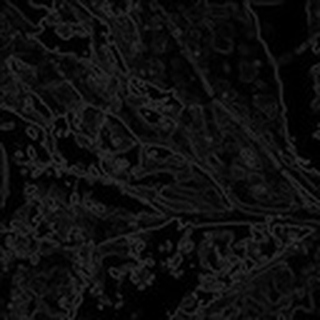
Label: cotton_aphids